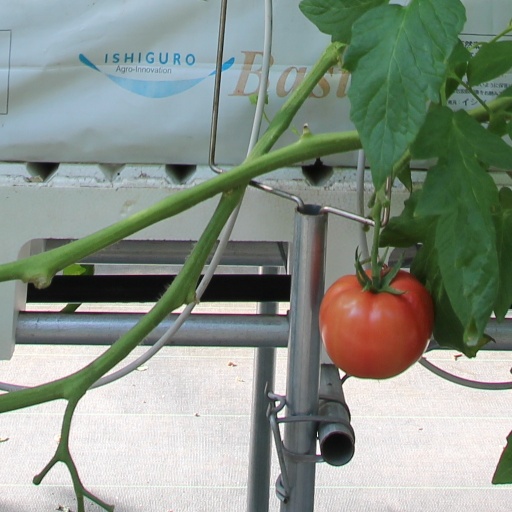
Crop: tomato